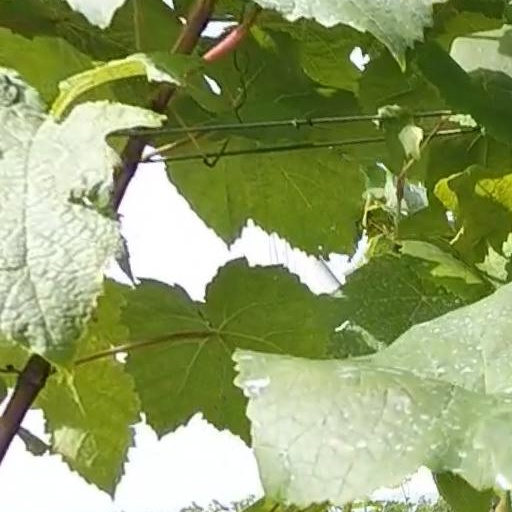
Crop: grape